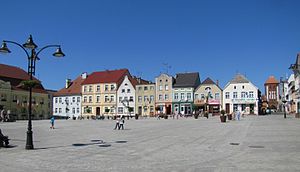
Darłowo / Seværdigheder
Darłowo er en by i Polen, i zachodniopomorskie voivodskab. Darłowo ligger ved floder Wieprza. Byen ligger i Pommern.